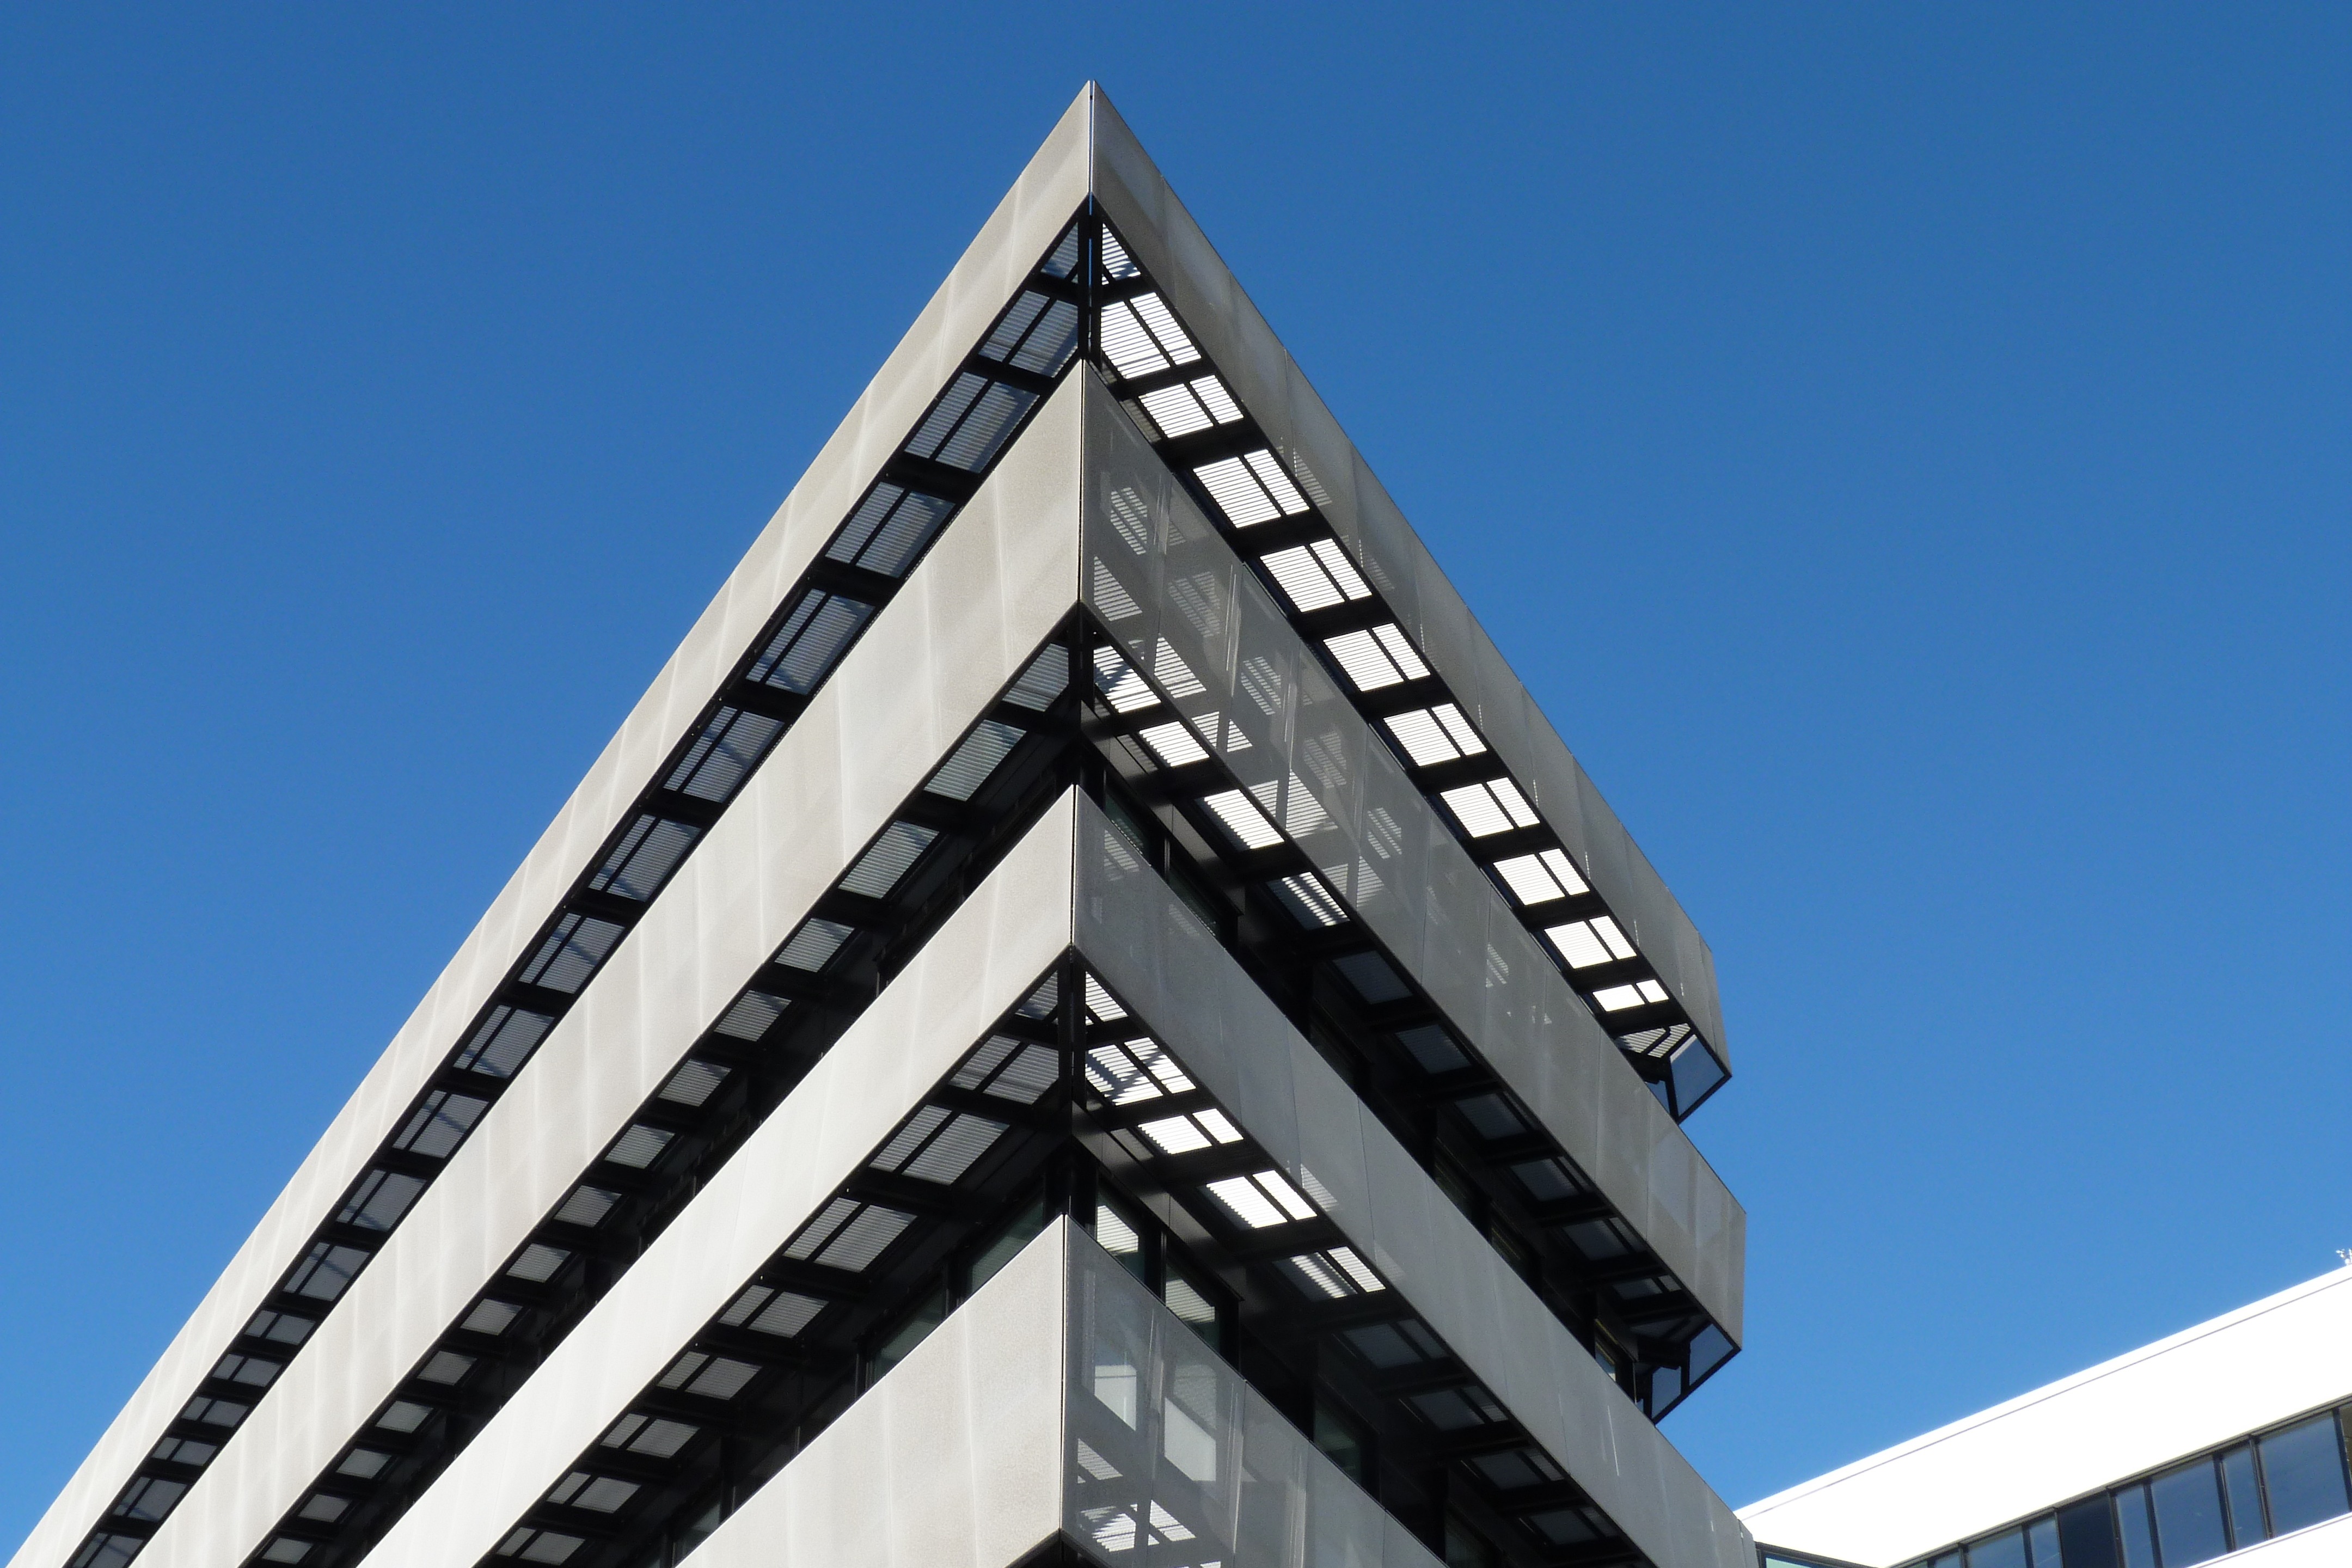
architecture, building, home, skyscraper, tower, landmark, facade, tower block, modern architecture, angle, condominium, brutalist architecture